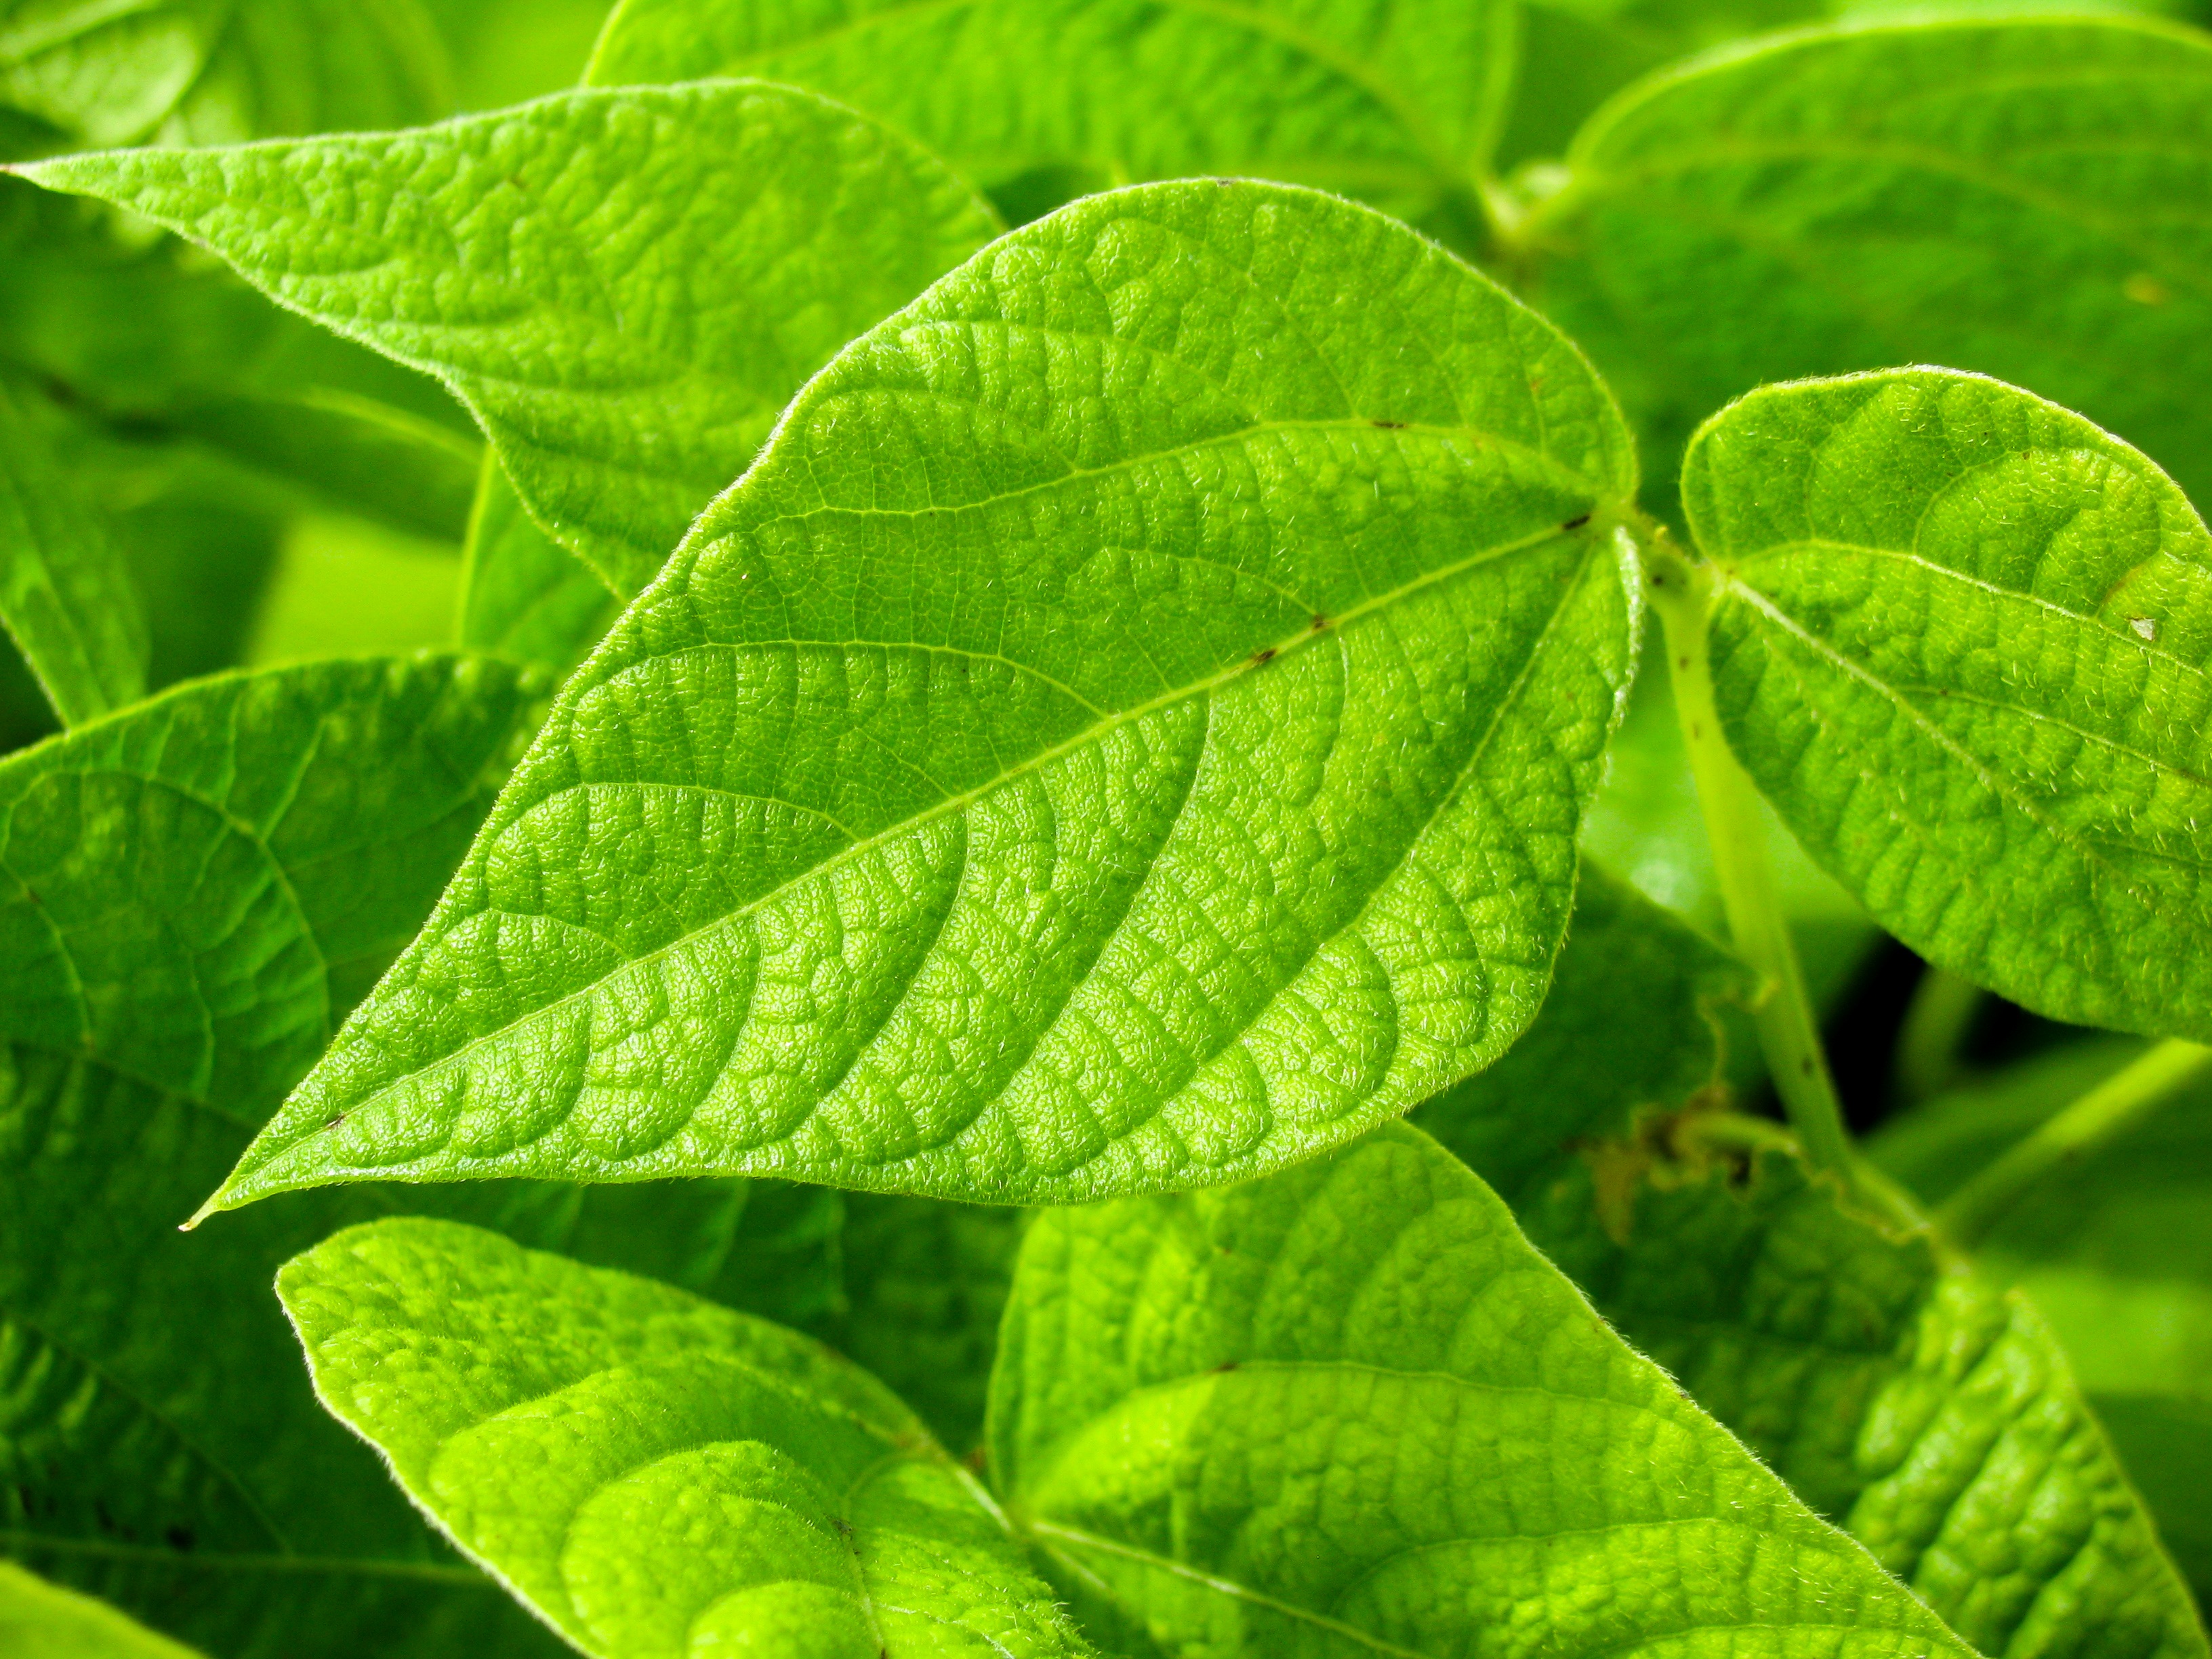
nature, growth, plant, leaf, flower, environment, foliage, spring, green, herb, produce, natural, fresh, botany, environmental, garden, plants, freshness, ecology, leaves, organic, flowering plant, annual plant, land plant